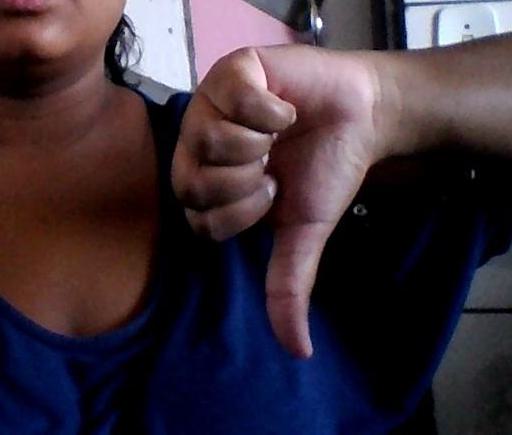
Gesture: dislike